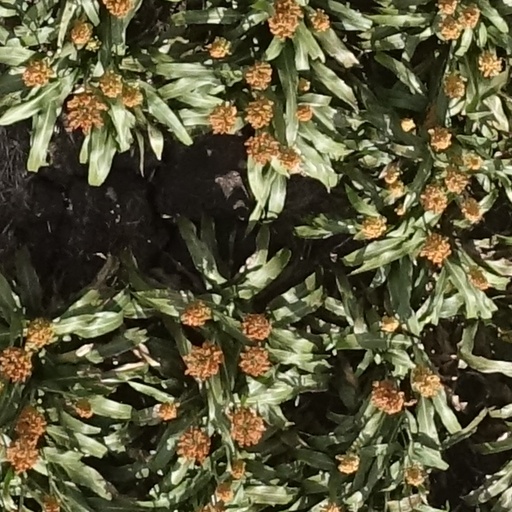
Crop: sorghum